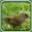
Label: bird